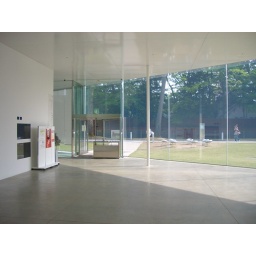
white cube in the glass